Donald Sutherland

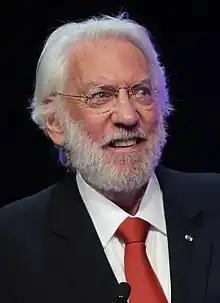
Sutherland in 2013

Donald McNichol Sutherland (17 July 1935 – 20 June 2024) was a Canadian actor. With a career spanning six decades, he received numerous accolades, including a Primetime Emmy Award and two Golden Globe Awards as well as a BAFTA Award nomination. Considered one of the best actors never nominated for an Academy Award, he received an Academy Honorary Award in 2017.